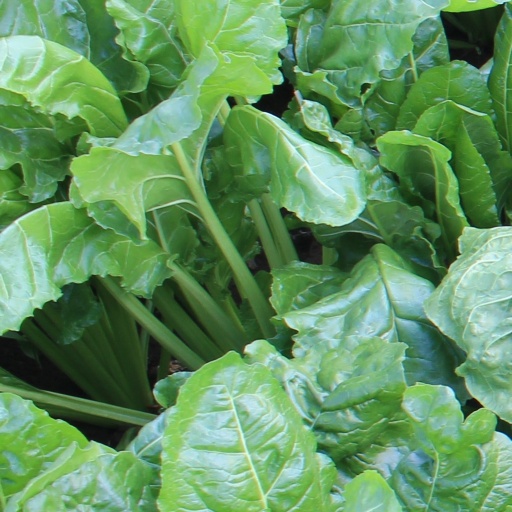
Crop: sugar beet